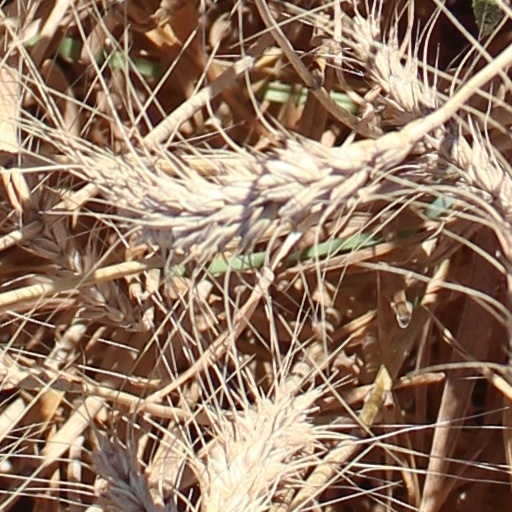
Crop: wheat